Warped Roadies

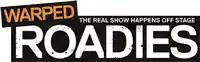

Warped Roadies is an American reality television series that was premiered on Fuse on December 7, 2012. The show follows the road crew behind the scenes on the Warped Tour.